Hilltop Hoods

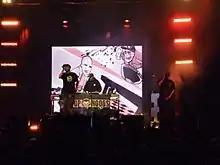
Hilltop Hoods performing at the One Movement Music Festival in October 2009, Inglewood, Western Australia.

Hilltop Hoods left their longtime home of Obese Records to start their own label, Golden Era Records, to release their future material. In November 2008 Pressure announced on Triple J's breakfast program that the next studio album, "State of the Art", would be recorded with session musicians: "We realised with this one after doing Restrung and having an orchestra that we were a bit less limited. So we're going to have some session musos come in on this one and stuff like that". The album was released on 12 June, with the lead single, "Chase That Feeling", issued as a digital download on 8 May, and featured a return guest appearance by a quartet from the Adelaide Symphony Orchestra. The album debuted at number one on the albums chart while "Chase That Feeling" peaked at No. 8 on the related singles chart. By 2010 "State of the Art" was certified 2× platinum for shipment of 140,000 units.